Michael Georg Conrad

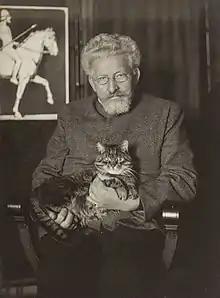
Michael Georg Conrad with cat (undated)

Michael Georg Conrad (5 April 1846 – 20 December 1927) was a German writer and philosopher. He was the founder and editor of "Die Gesellschaft".